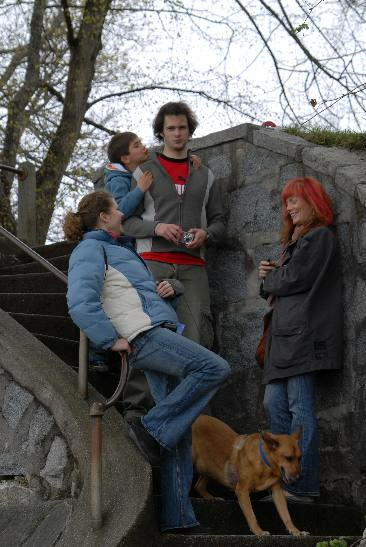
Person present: Yes